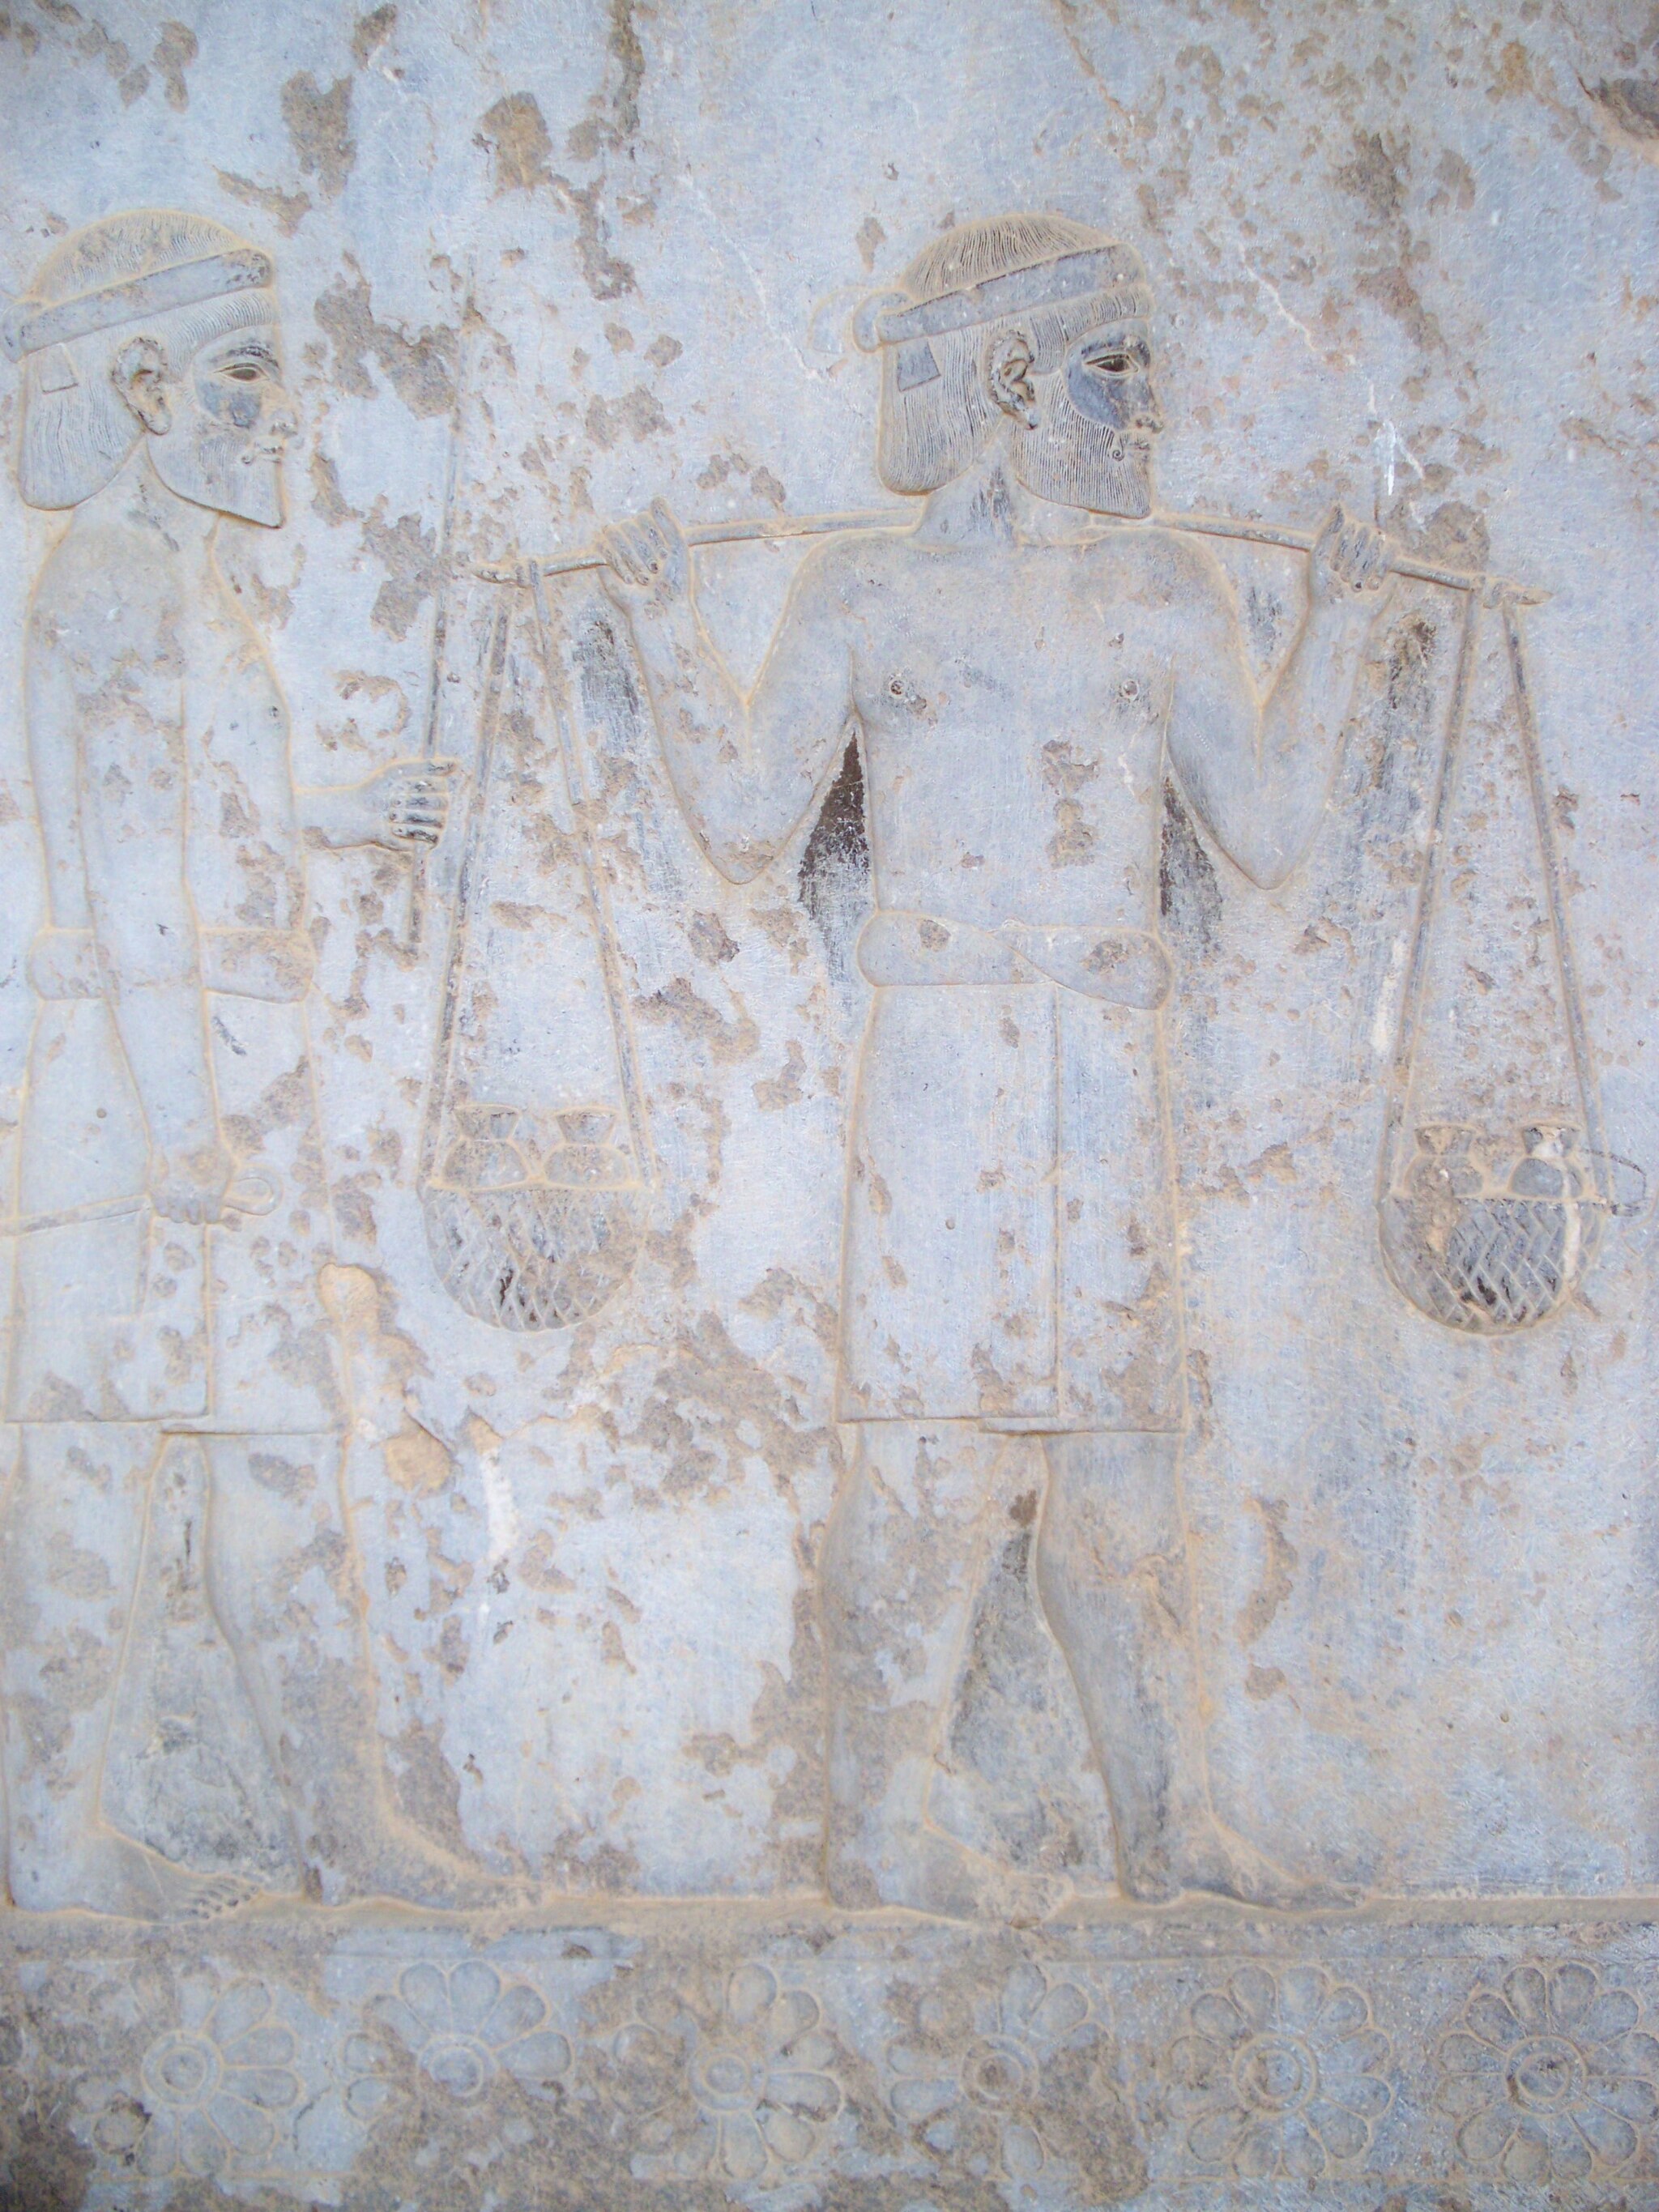
Title: Persepolis, Iran (28522801500)
Description: Are you dreaming of visiting Iran? See Ancient Persepolis? I will be glad to talk about this topic in the messenger www.messenger.com/t/zametki Мечтаешь посетить Иран? Увидеть Древний Персеполис? Буду рад пообщаться на эту тему в мессенжере www.messenger.com/t/zametki
Date: 2008-01-01 12:09
Categories: Flickr images reviewed by FlickreviewR 2, 2008 in Persepolis, Indian delegation, Apadana, Photographs by Sasha India